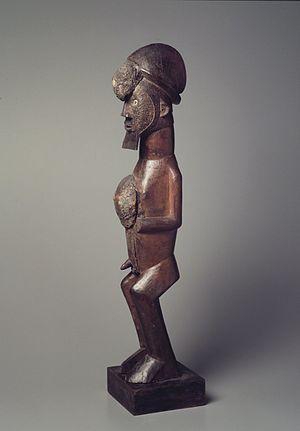
Mayama est une localité de la République du Congo située au sud dans le département du Pool. Elle est le chef-lieu du district de Mayama.